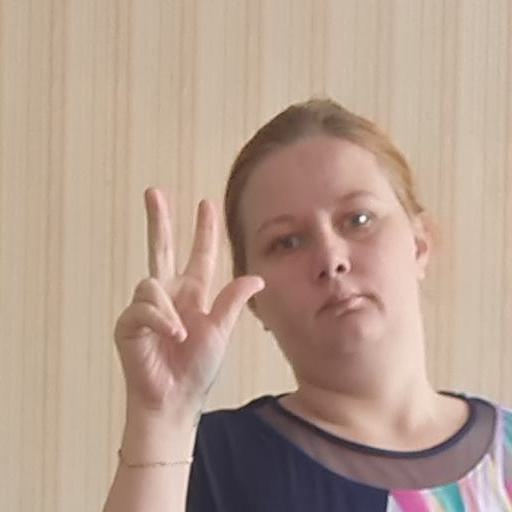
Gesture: three2